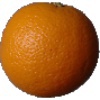
Label: Orange 1